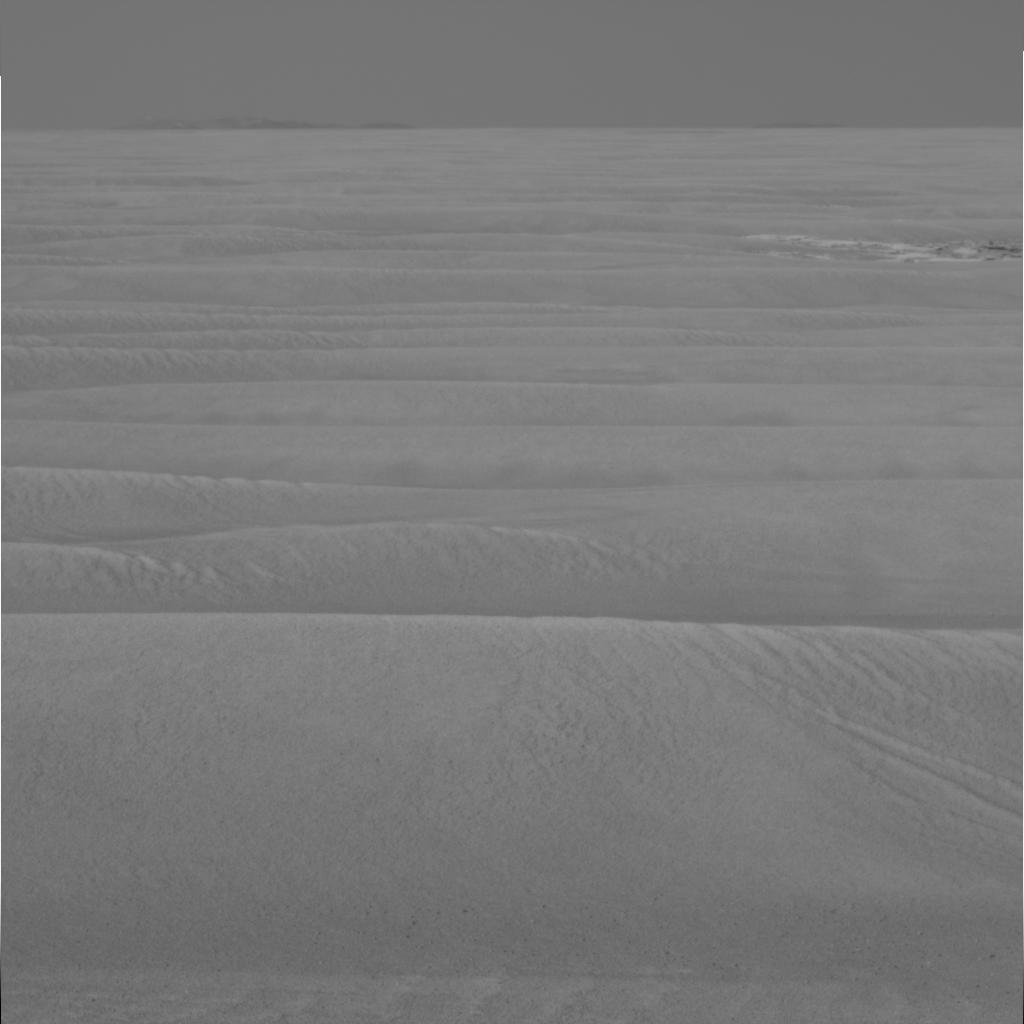
Surface features visible: Dunes/Ripples, Soil, Distant Vista, Sky